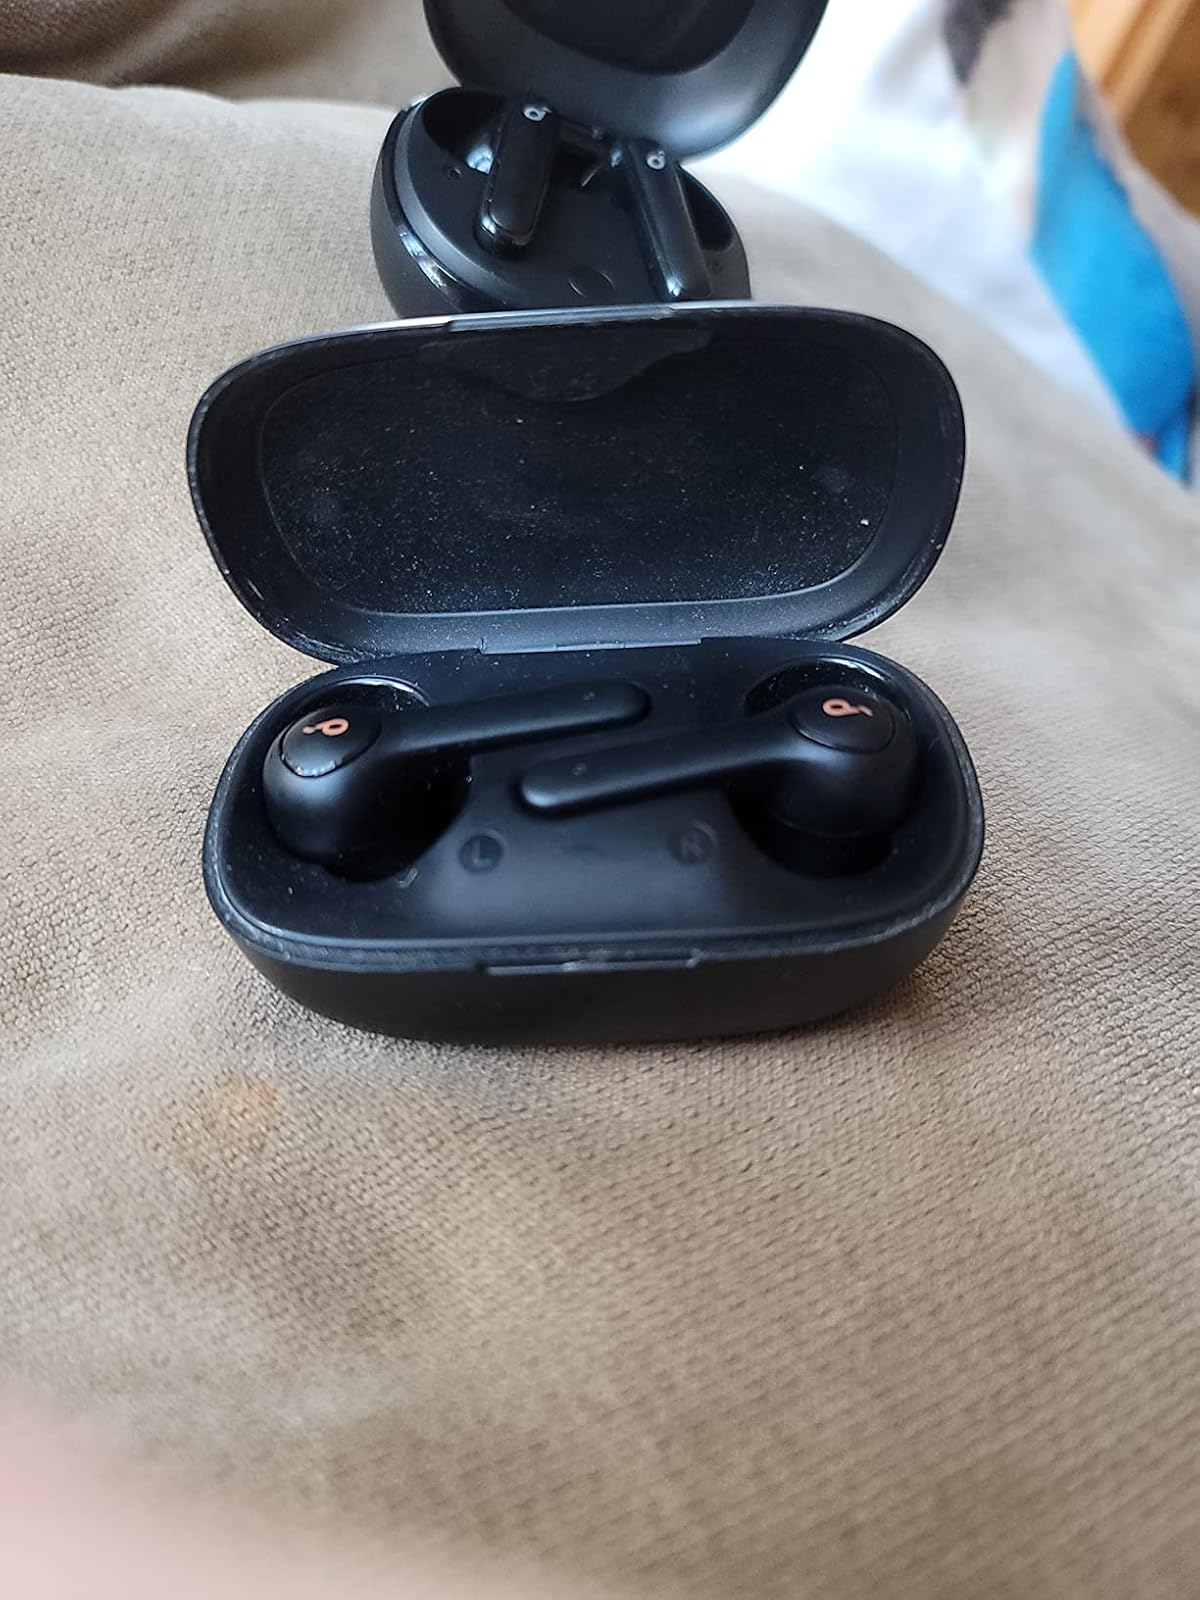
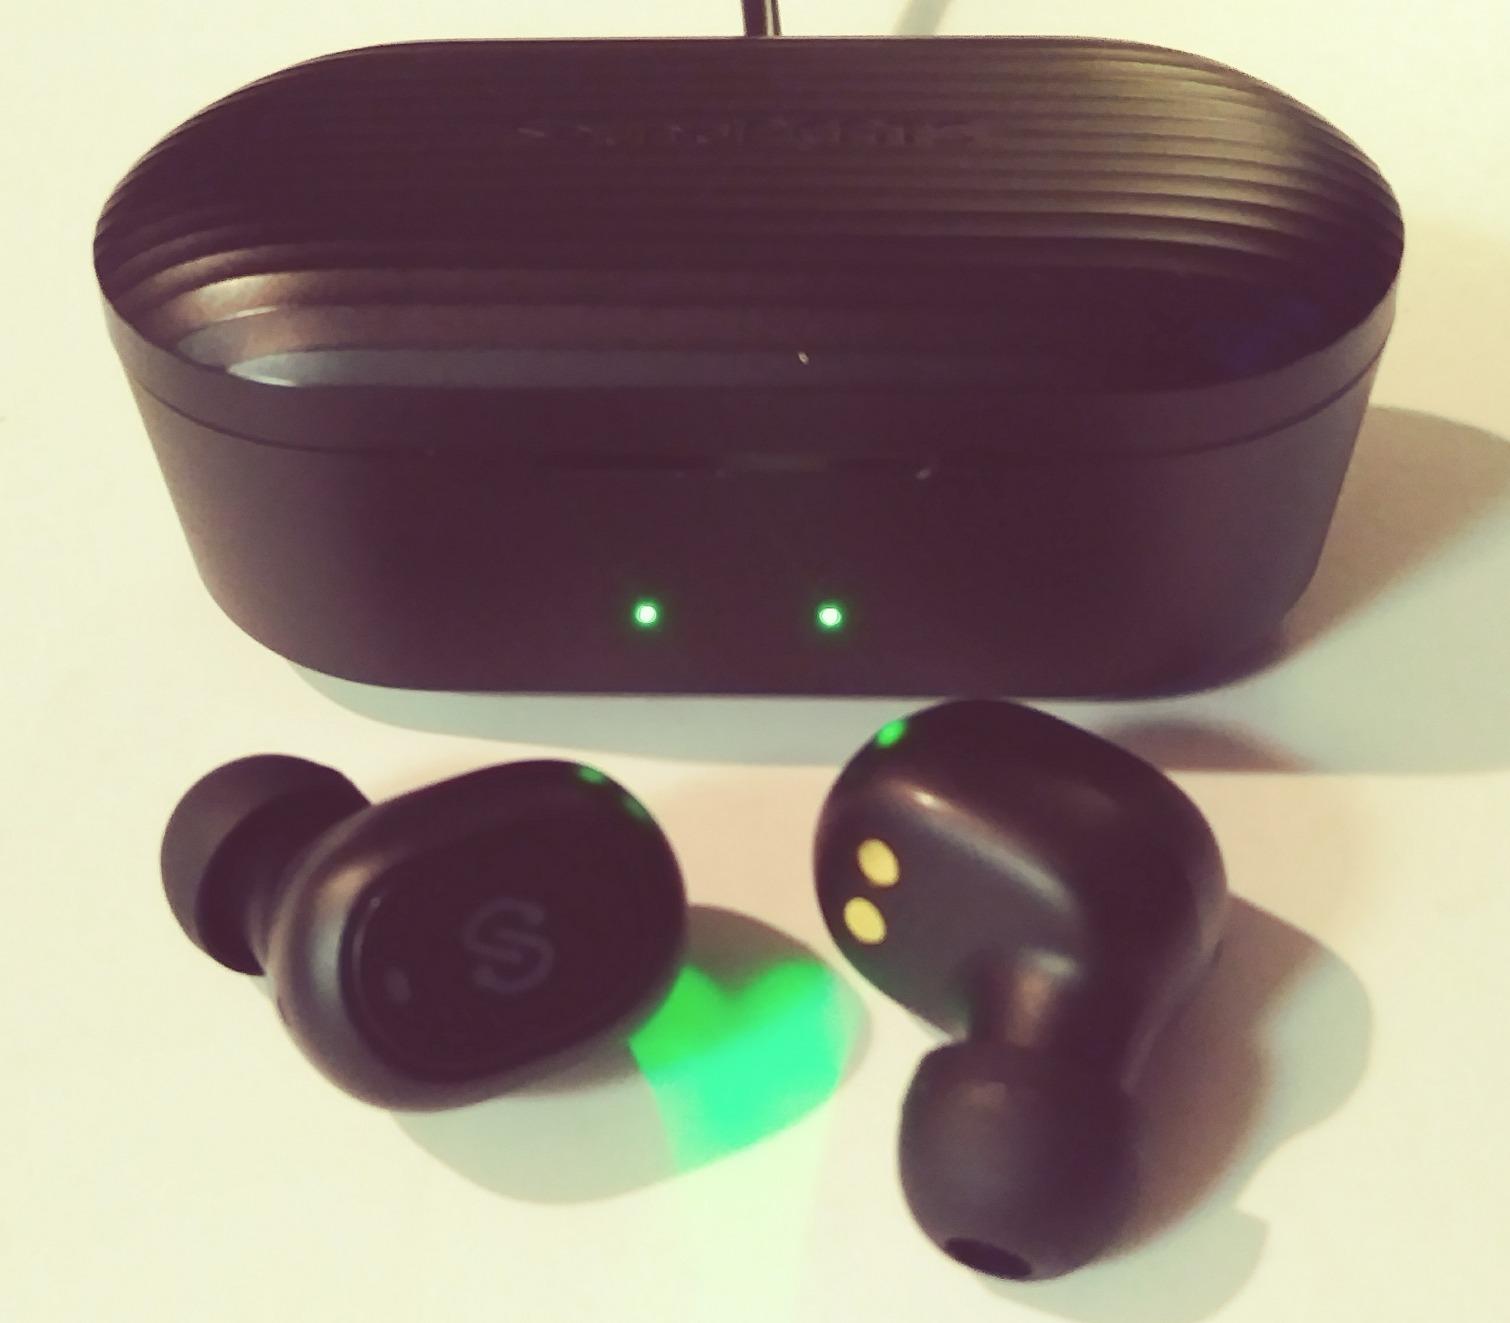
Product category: earbuds
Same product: no